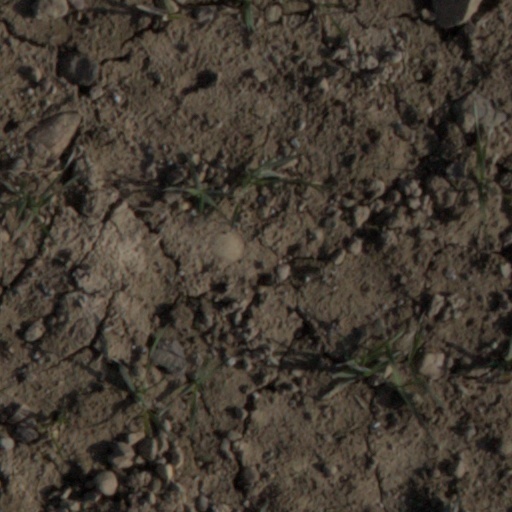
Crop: wheat